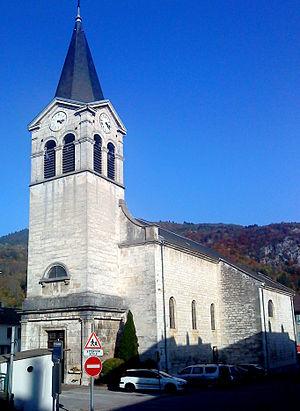
Église de Saint-Germain-de-Joux, Ain, France
Saint-Germain-de-Joux est une commune française, située dans le département de l'Ain en région Auvergne-Rhône-Alpes.